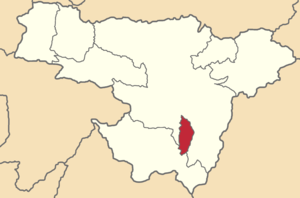
Rumiñahui est un canton d'Équateur situé dans la province de Pichincha.